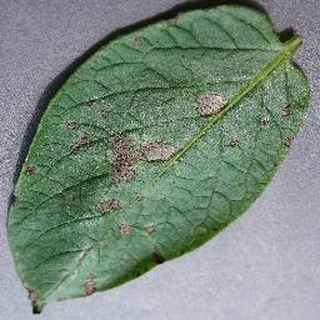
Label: potato_early_blight